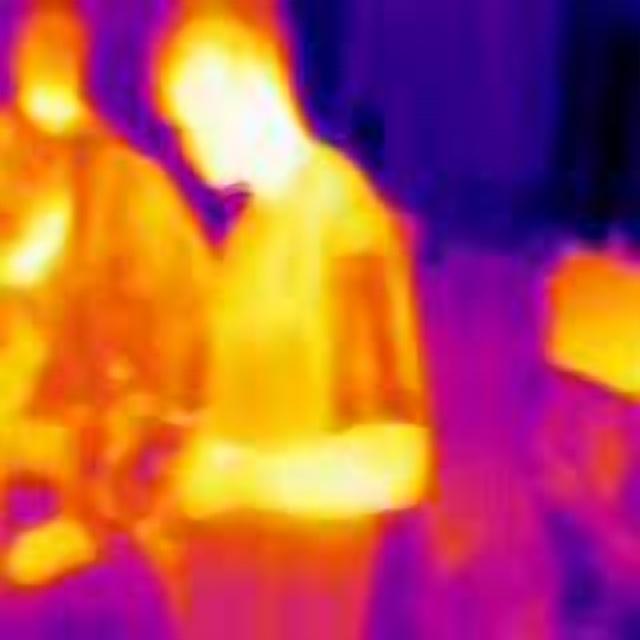
Detected objects:
label: person
label: person
label: person